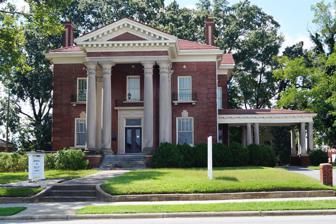
Building: William H. Long House
Country: United States of America
Year built: 1918
Historic house in North Carolina, United States United States historic place William H. Long House U.S. National Register of Historic Places William H. Long House, September 2014 Show map of North Carolina Show map of the United States Interactive map showing the location of William H. Long House Location 200 E. 4th St., Greenville, North Carolina Coordinates 35°26′43″N 77°22′31″W / 35.44528°N 77.37528°W / 35.44528; -77.37528 Area less than one acre Built 1917–1918 ( 1918 ) Architectural style Classical Revival NRHP reference No. 82003499 Added to NRHP April 15, 1982 William H. Long House is a historic home located at Greenville , Pitt County, North Carolina . It was built in 1917–1918, and is a two-story, brick veneer dwelling with Classical Revival style design elements. It a hipped roof intersected by gable roofed wings on the back and sides. It features a monumental pedimented portico and porte cochere supported by paired Tuscan order columns. It was built by William Henry Long (1866–1920), who served as mayor of Greenville from 1901 to 1903. It was renovated about 1980 to house law offices. It was added to the National Register of Historic Places in 1982. References